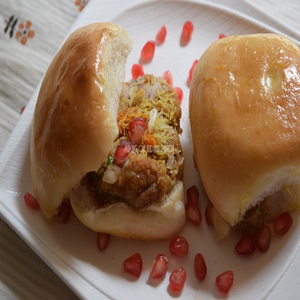
Dish: dabeli